Landmarks in Buenos Aires

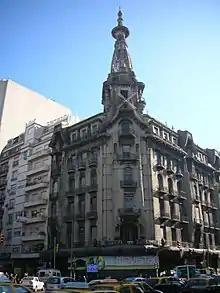
Old El Molino Coffeehouse

The Club de Pescadores ("Fisherman's Club") is situated on the banks of the Río de la Plata in Costanera Norte Avenue.